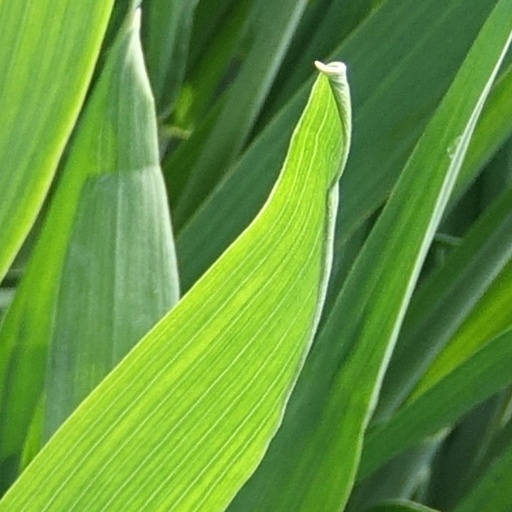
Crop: wheat